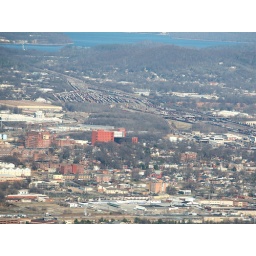
The big red building in the center is Erlanger Medical Center...